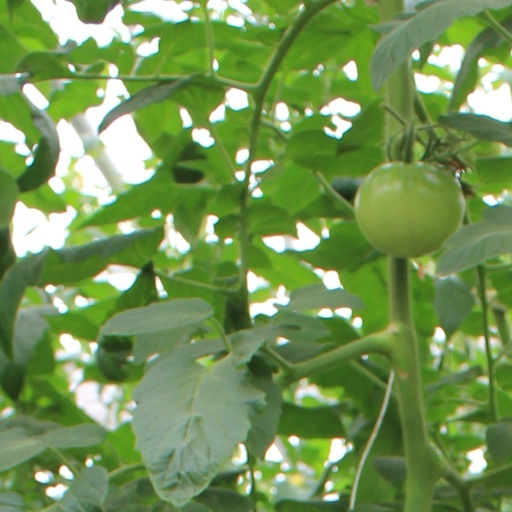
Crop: tomato